West Bromwich Albion F.C.

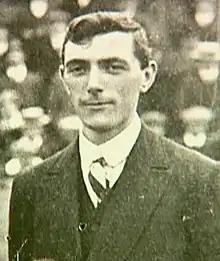
Fred Everiss, secretary-manager 1902–1948. The longest serving manager in English football history.

Although known in their early days as ""the Throstles"", the club's more popular nickname among supporters came to be "the Baggies", a term which the club itself looked down upon for many years but later embraced. The phrase was first heard at the Hawthorns in the 1900s, but its exact origins are uncertain. One suggestion is that the name was bestowed on Albion supporters by their rivals at Aston Villa, because of the large baggy trousers that many Albion fans wore at work to protect themselves from molten iron in the factories and foundries of the Black Country. Club historian Tony Matthews, however, suggests that it derives from the "bagmen", who carried the club's matchday takings in big leather bags from the turnstiles to the cash office on the halfway line. Other theories relate to the baggy shorts worn by various players during the club's early years. The official club mascots are named "Baggie Bird" and "Albi"; both are based on the throstle depicted on the club crest.